Trimethylplatinum iodide

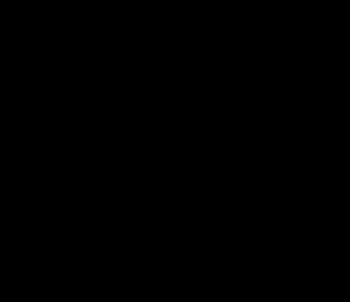
Various octahedral organoplatinum complexes that can be synthesized from trimethylplatinum iodide.

Trimethylplatinum iodide has been utilized as a precursor to volatile Pt complexes for possible use in chemical vapor deposition or atomic layer deposition. One such derivative is , which sublimes near room temperature: